Zungenbecken

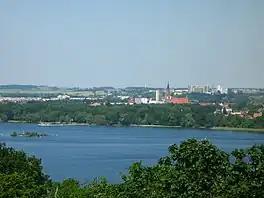
The Tollensesee, a glacial finger lake

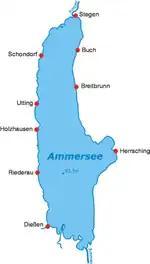
Map of the Ammersee showing its elongated shape

A Zungenbecken, also called a tongue basin or tongue-basin, is part of a succession of ice age geological landforms, known as a glacial series. It is a hollow that is left behind by the ice mass, as the snout of the glacier recedes, which initially fills with meltwater, forming a proglacial lake, and later may be filled with surface water from streams or precipitation. When the glacier has more fully retreated this produces a finger lake or glacial piedmont lake (German: "Zungenbeckensee", known as a "Gletscherendsee" of the glacial series in the Alpine Foreland). The term "Zungenbecken" is of German origin, but used in English language sources.